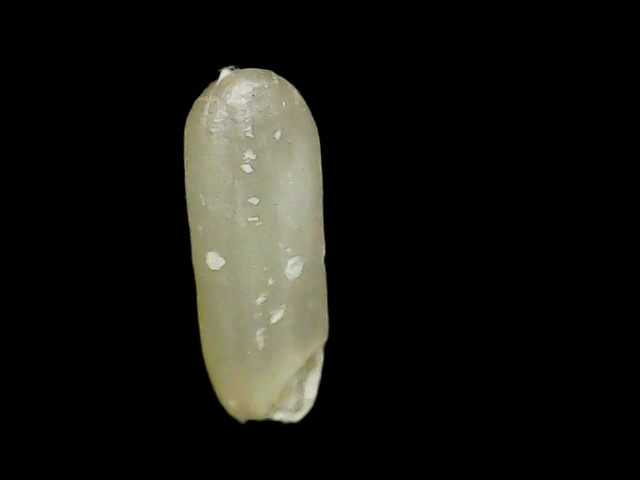
Rice variety: Binadhan7